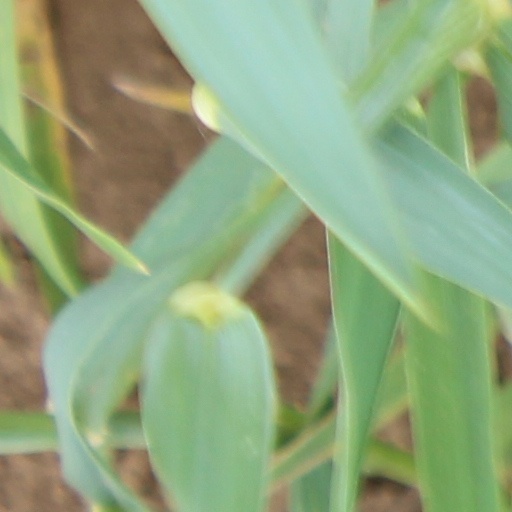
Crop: wheat